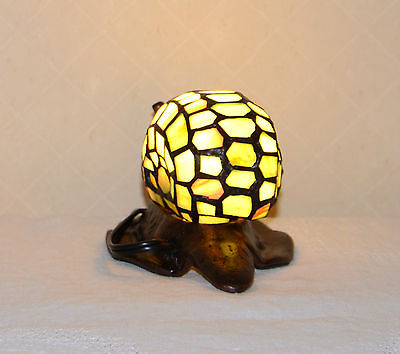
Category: lamp